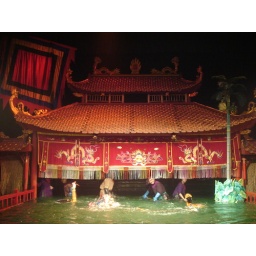
DSC03152 People operating the water puppet theater in Hanoi. Vietnam, December 2008